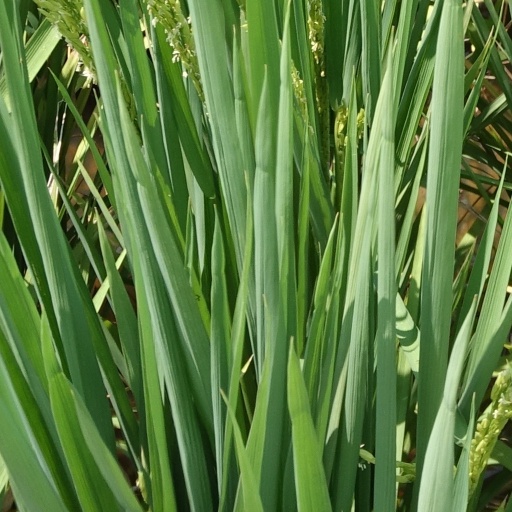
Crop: rice